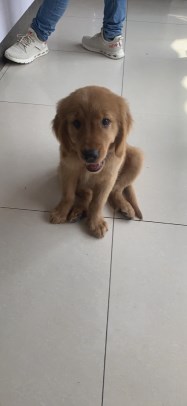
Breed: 5355-n000126-golden_retriever